Belarus–European Union border crisis

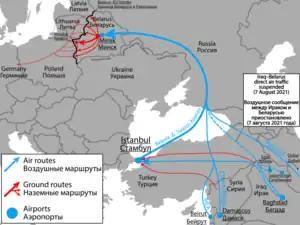
Map showing main routes of illegal migrants to the Belarus–EU border

In August 2021, the government of Belarus began sponsoring an influx of migrants, mostly from the Middle East and North Africa, to the borders of Lithuania, Poland and Latvia. Although Belarus denied involvement, both the European Union and independent observers viewed it as hybrid warfare undertaken in response to the deterioration in Belarus–European Union relations following the 2020 Belarusian presidential election and the 2020–2021 Belarusian protests. Between August and December 2021, tens of thousands of unauthorized border crossing attempts were recorded, peaking in October. At least 20 migrants died in the following winter due to the harsh weather and abuse from border authorities. Attempted border crossings fell sharply the following year, but never returned to their pre-crisis levels. In the spring of 2024, numbers began rising again, although they remain well below those seen in the peak of the crisis in 2021.